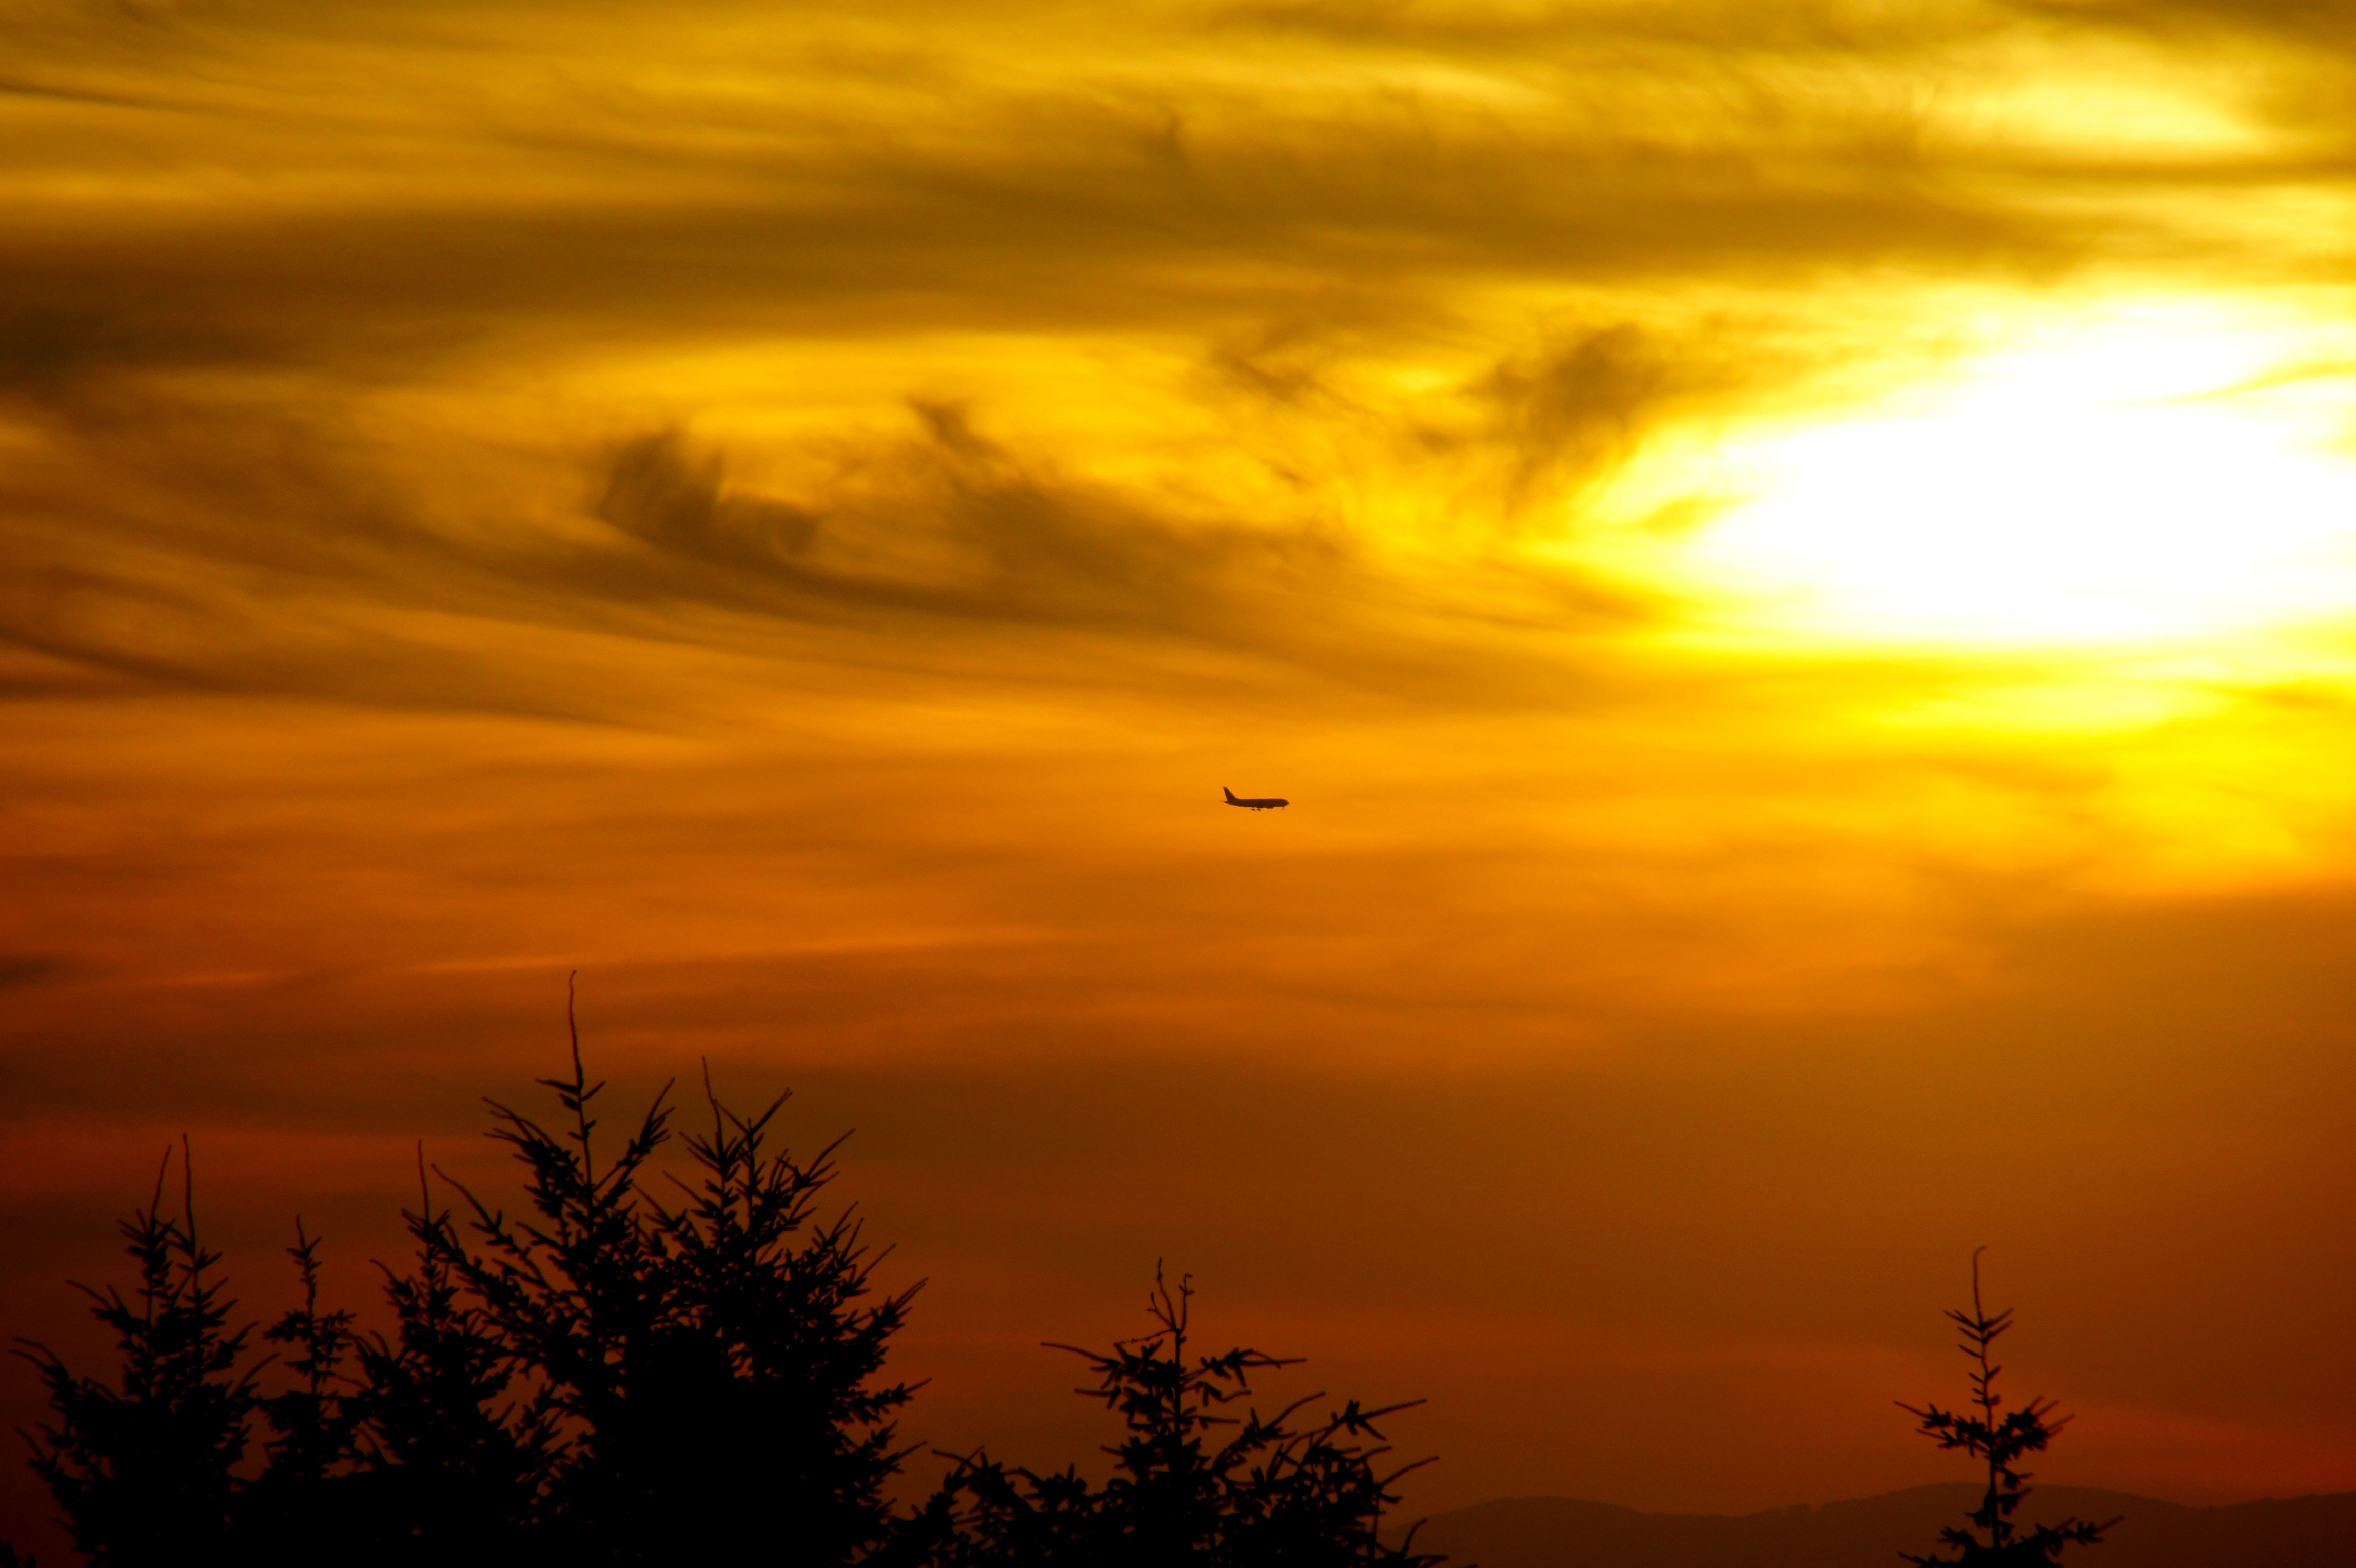
landscape, nature, horizon, light, cloud, sky, sun, sunrise, sunset, white, field, sunlight, morning, dawn, atmosphere, aircraft, dusk, france, evening, twilight, orange, yellow, grey, clouds, colors, isere, afterglow, red sky at morning